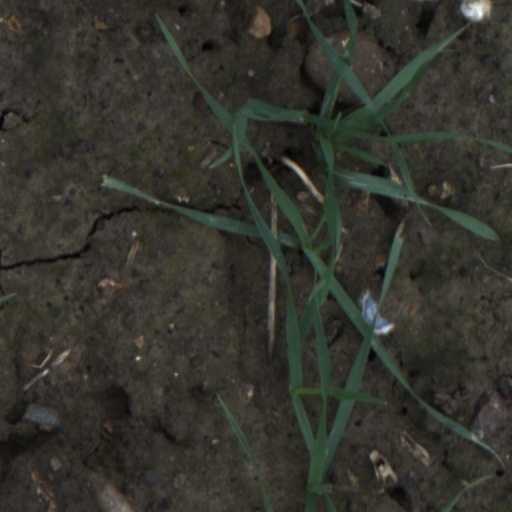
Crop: wheat